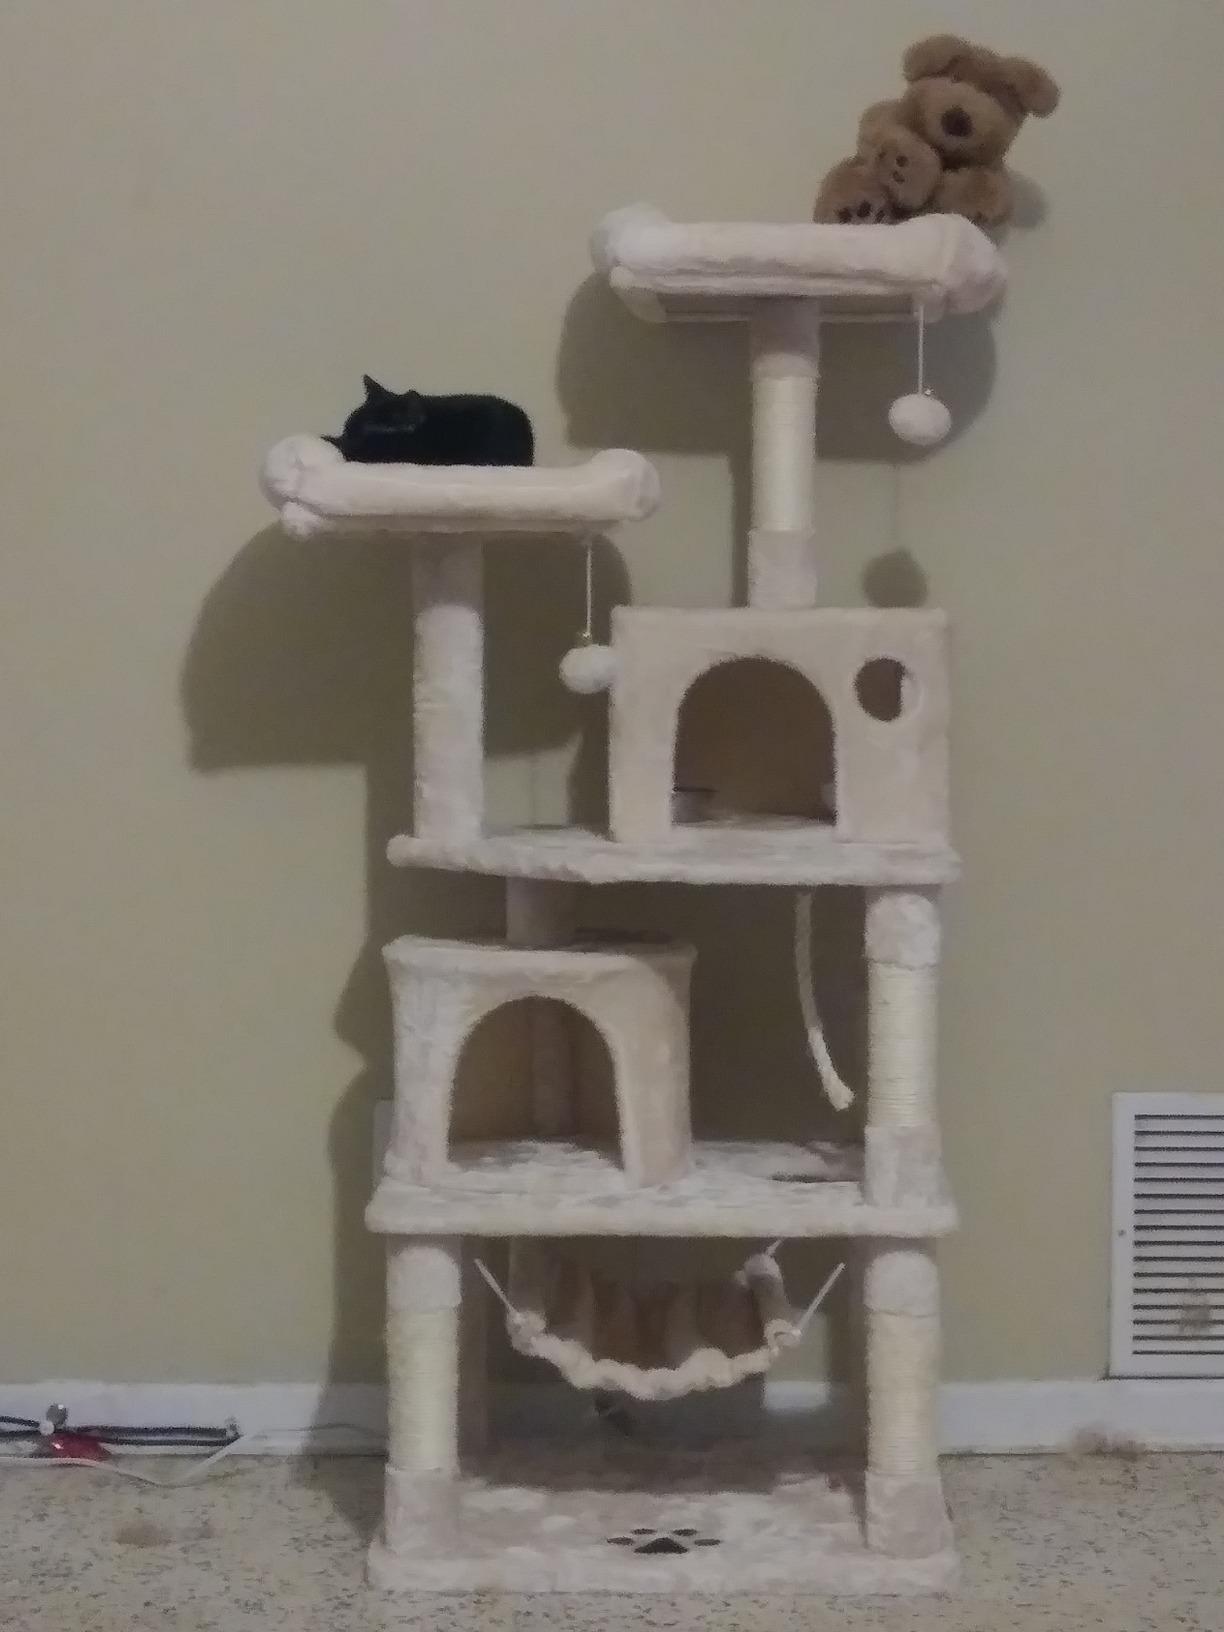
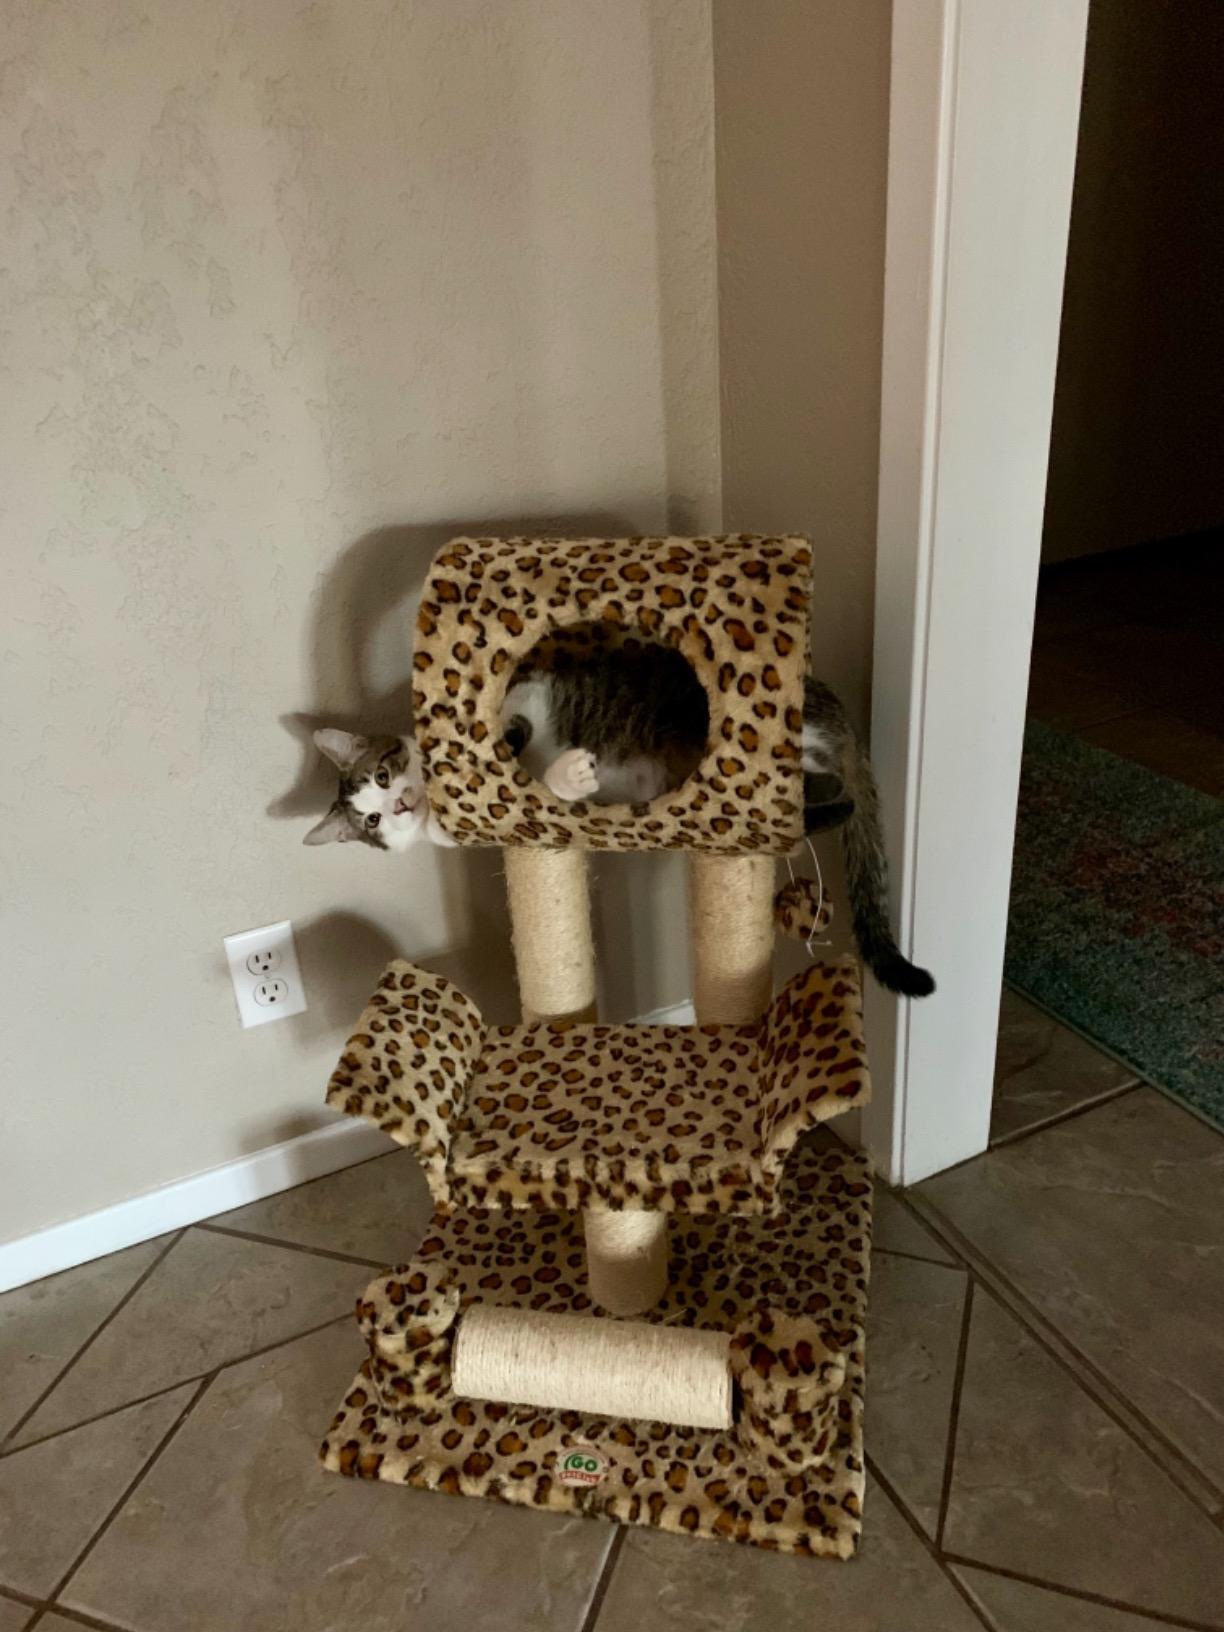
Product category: items_cat tree
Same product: no